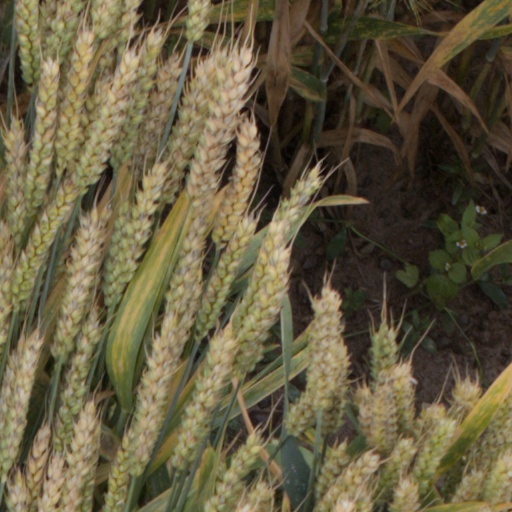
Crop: wheat